Bioeconomy

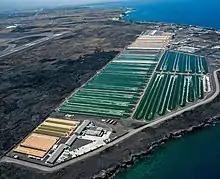
A microalgae cultivation facility

Biobased applications, research and development of waste management may form a part of the bioeconomy. Bio-based recycling (e-waste, plastics recycling, etc.) is linked to waste management and relevant standards and requirements of production and products. Some of the recycling of waste may be biomining and some biomining could be applied beyond recycling.